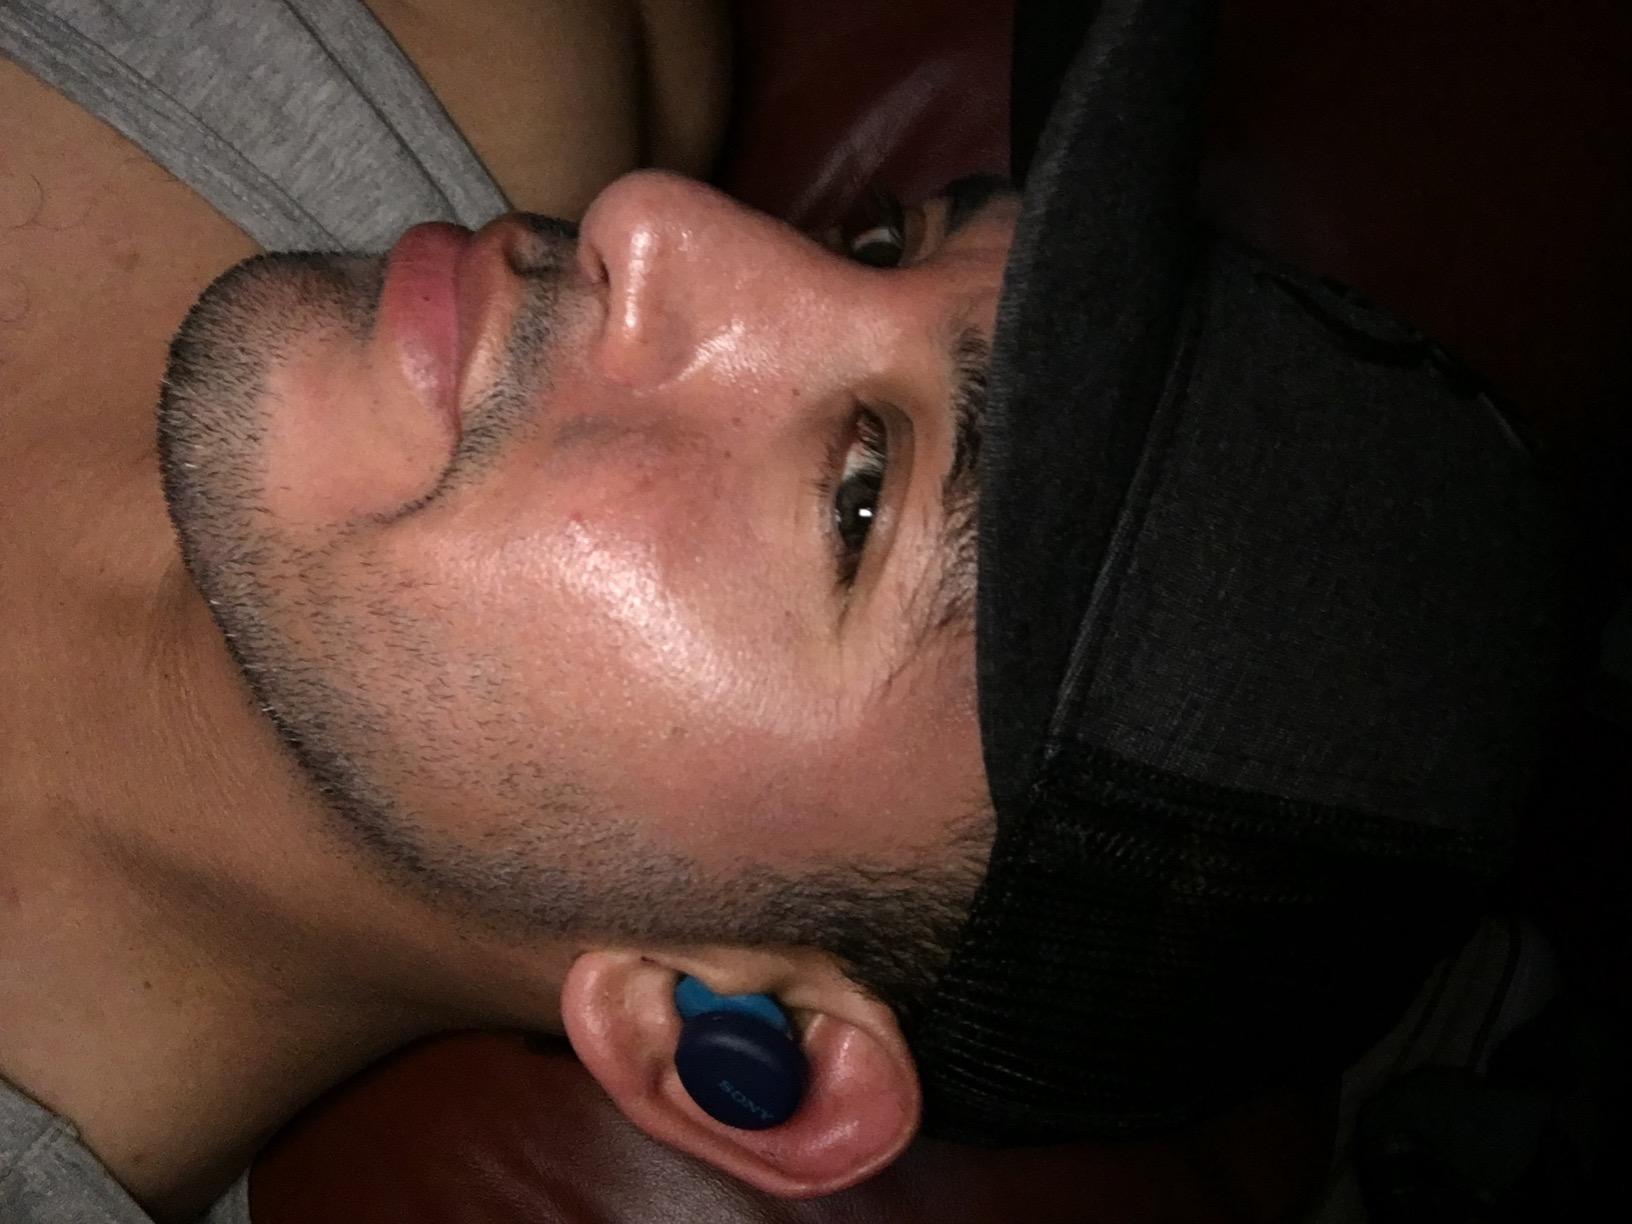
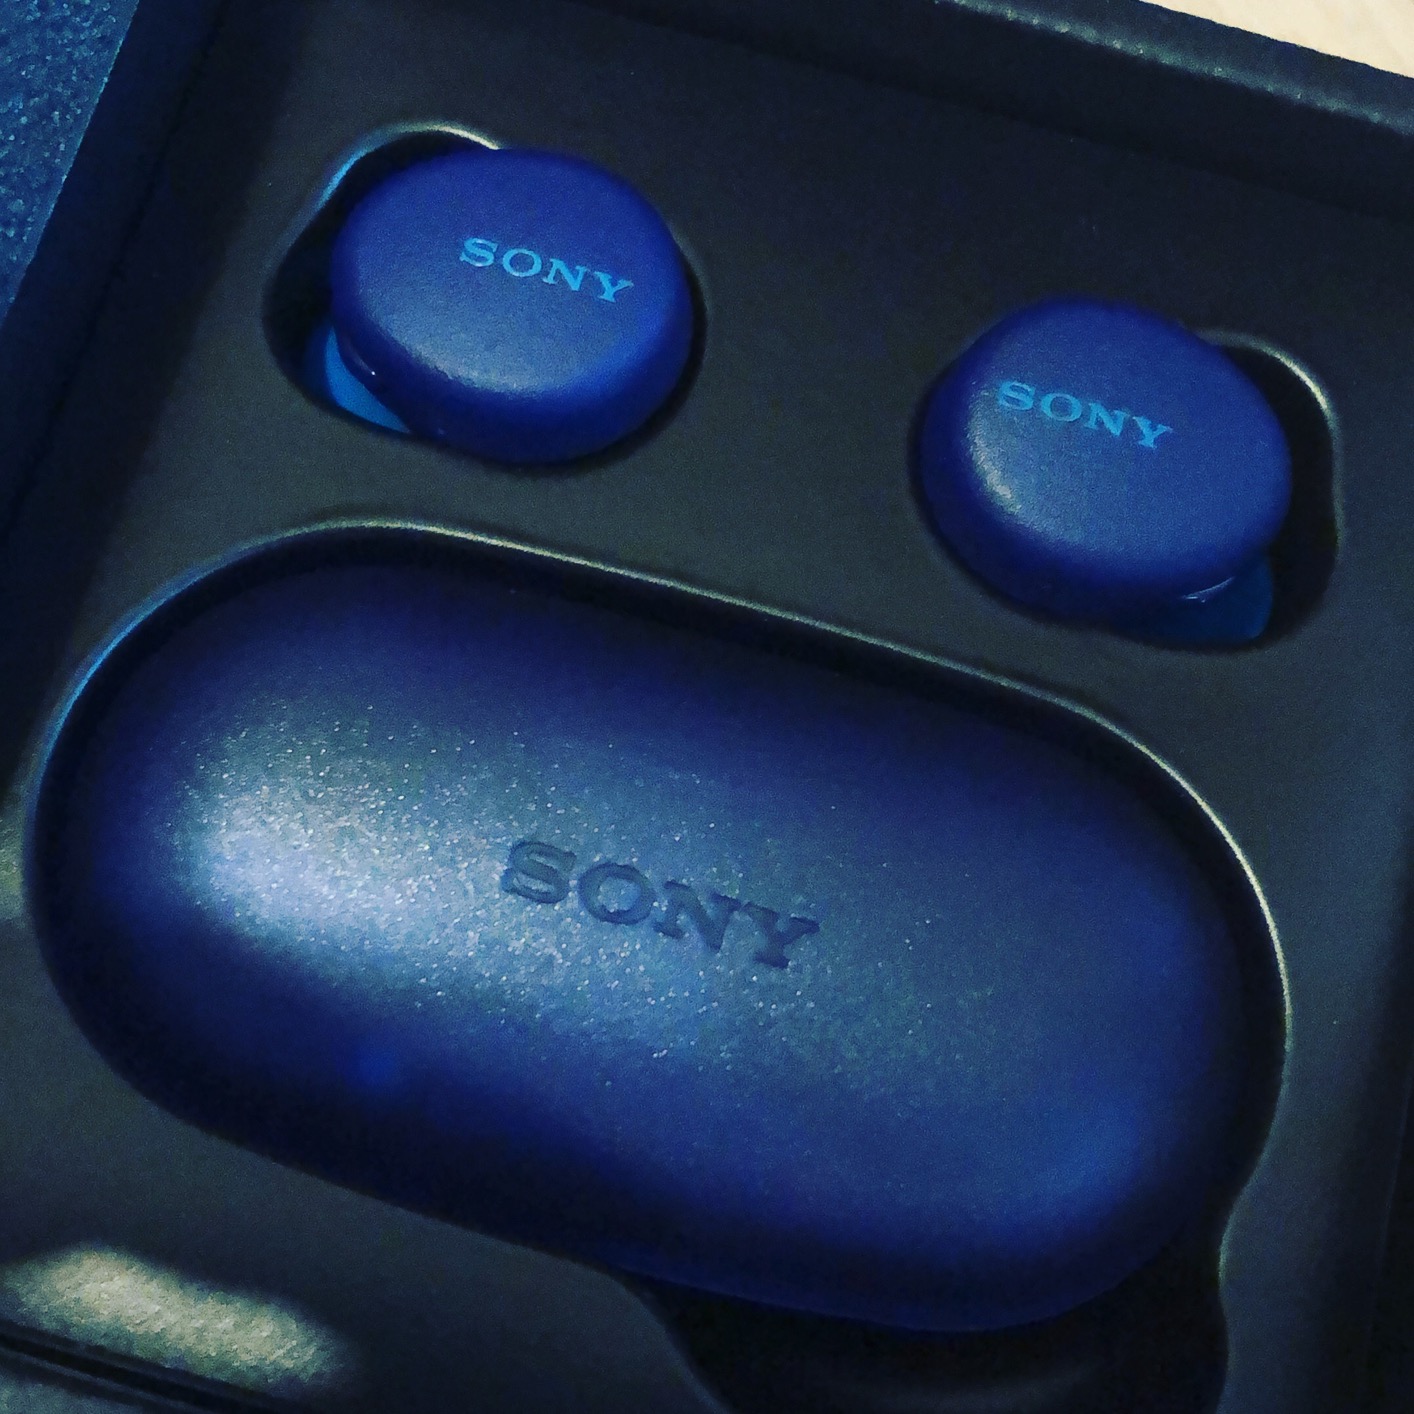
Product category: earbuds
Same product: yes